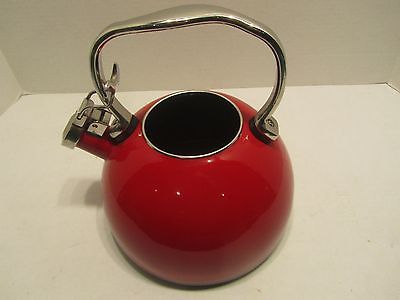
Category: kettle